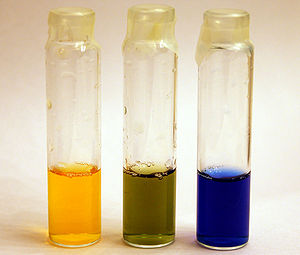
Bromthymolblåt / Indikator farver
Fra venstre mod højre: BTB-indikator i hhv. sur, neutral og basisk opløsning.
Bromthymolblåt, er et reagens, der fungerer som pH-indikator. I vandig opløsning har reagenset et omslagspunkt ved pH på 6,0-7,6. Farven af bromthymolblåt i en opløsning er afhængig af opløsningens pH. En sur opløsning der indeholder bromthymolblåt er gul, mens en tilsvarende basisk opløsning er blå.